Mambourg Glass Company

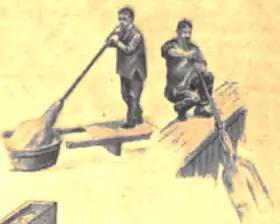
Glassblower creating a hollow cylinder and then stretching it

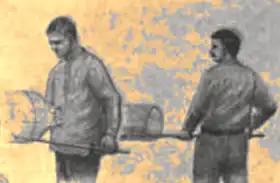
Cutter removing ends of cylinder and slicing the tube lengthwise

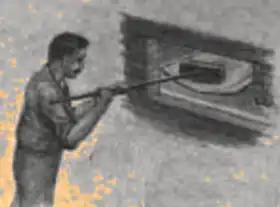
Sliced tube of glass is flattened in an oven

Glass is made by starting with a batch of ingredients (mostly sand), melting it, forming the glass product, and gradually cooling it. The batch is placed inside a pot or tank that is heated by a furnace to roughly 3090°F (1700°C). During the 1880s, window glass was made using the hand–blown cylinder glass method. A crew led by a glassblower started the process of shaping the glass. A gatherer removed a glob of molten glass (called a gob) from the furnace using a blowpipe. The blowpipe, with its gob, was then passed to a glassblower, who would blow into the pipe to start the creation of a hollow cylinder. The glassblower would enlarge the cylinder, sometimes with the assistance of a wooden mold. Periodically the glassblower would reheat the cylinder to keep it elastic. The reheating was done at a section of the furnace called the glory hole, which was a small hole in the side of the furnace that was often at right angles to the main gathering hole. A typical cylinder was up to long. The cylinder was cooled and then cut at both ends (the "caps") by a craftsman called a cutter. The cylinder, now a tube, was then cut lengthwise to prepare it for flattening.